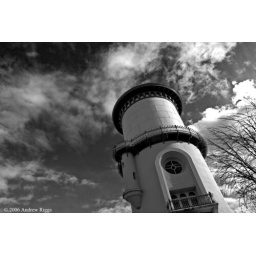
The water tower in downtown Fresno, on a Sunday afternoon.